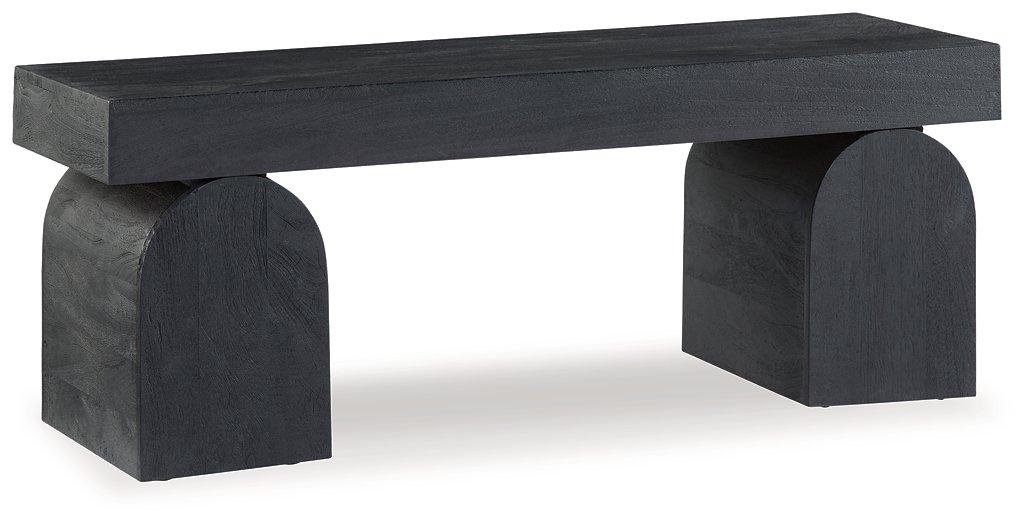
Holgrove Accent Bench
The solid craftsmanship and contemporary style of this bench make it the perfect accent piece in your modern living room, home office or entryway. Its lightly sandblasted effect exudes a decidedly on-trend vibe. Oversized decorative legs add an upscale art gallery quality. More About This Product Product Details Made of solid wood Matte black finish with lightly sandblasted effect Oversized decorative legs Assembly required Weight & Dimensions Dimensions Full Dimension 50W x 16D x 18H Weight Weight 61lbs.
Brand: Ashley Furniture
Category: Furniture > Benches > Storage & Entryway Benches > Entryway Benches